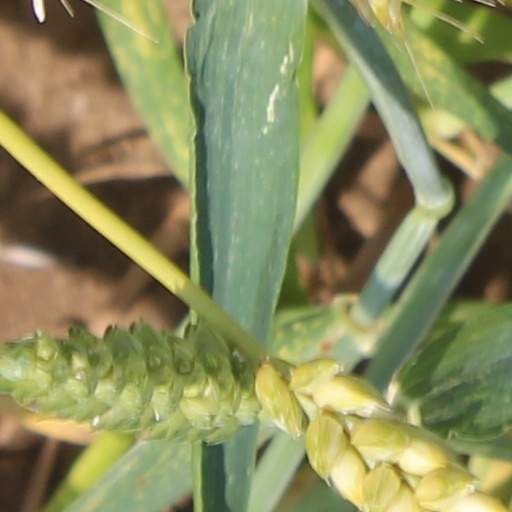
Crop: wheat